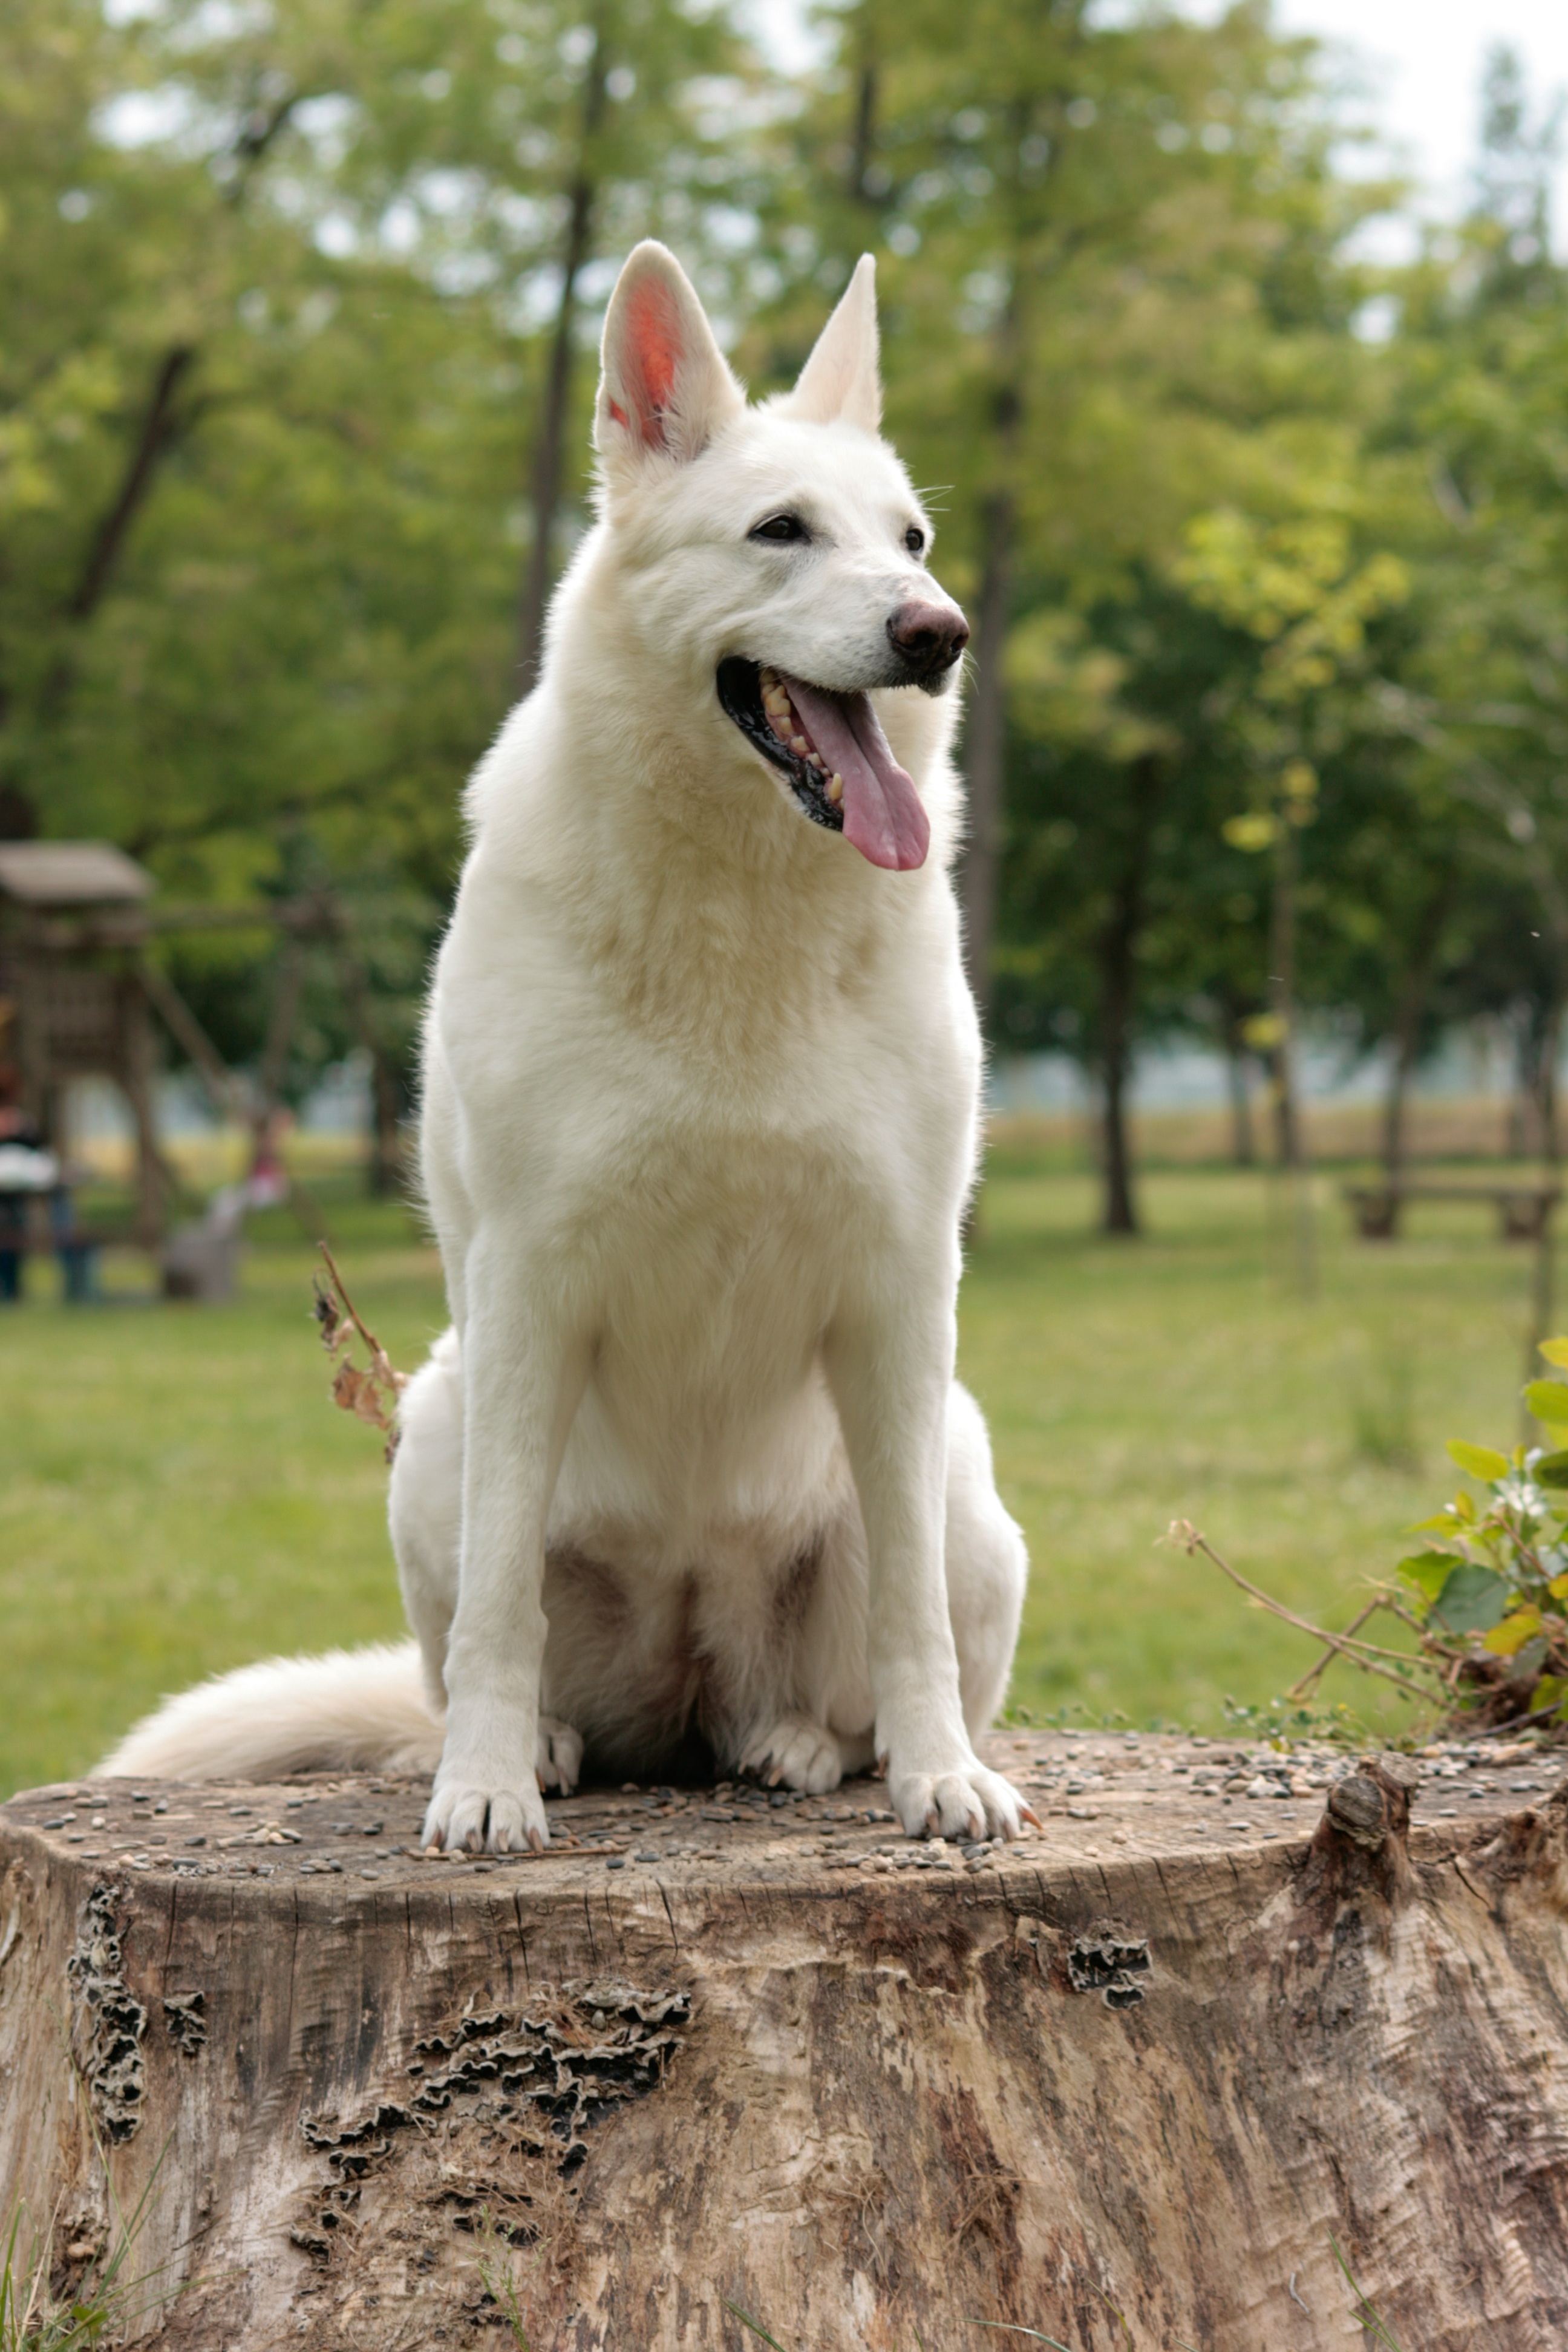
dog, mammal, friend, vertebrate, dog breed, dog portrait, white shepherd, swiss white shepherd, white dog, korean jindo dog, dog like mammal, saarloos wolfdog, wolfdog, carnivoran, dog breed group, greenland dog, east siberian laika, berger blanc suisse, canaan dog, kishu